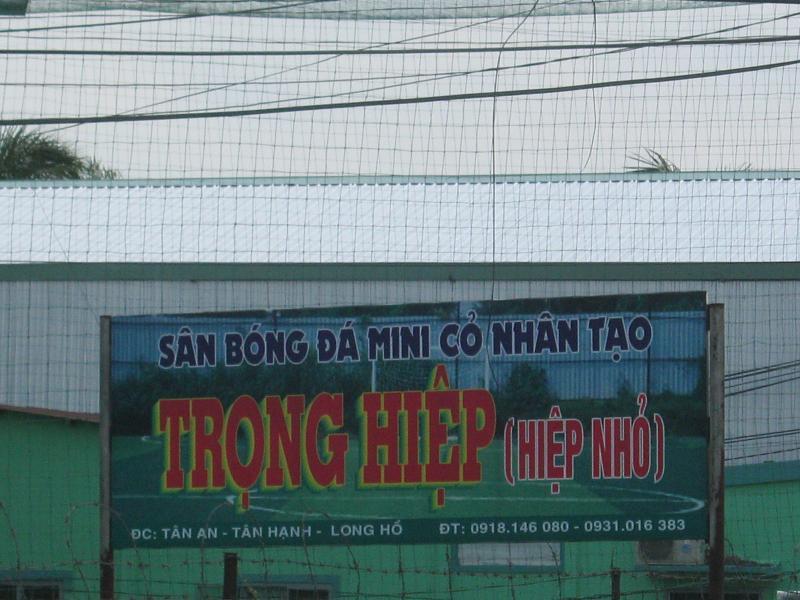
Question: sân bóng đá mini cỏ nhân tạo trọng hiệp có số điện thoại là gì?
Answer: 0918146080-0931016383